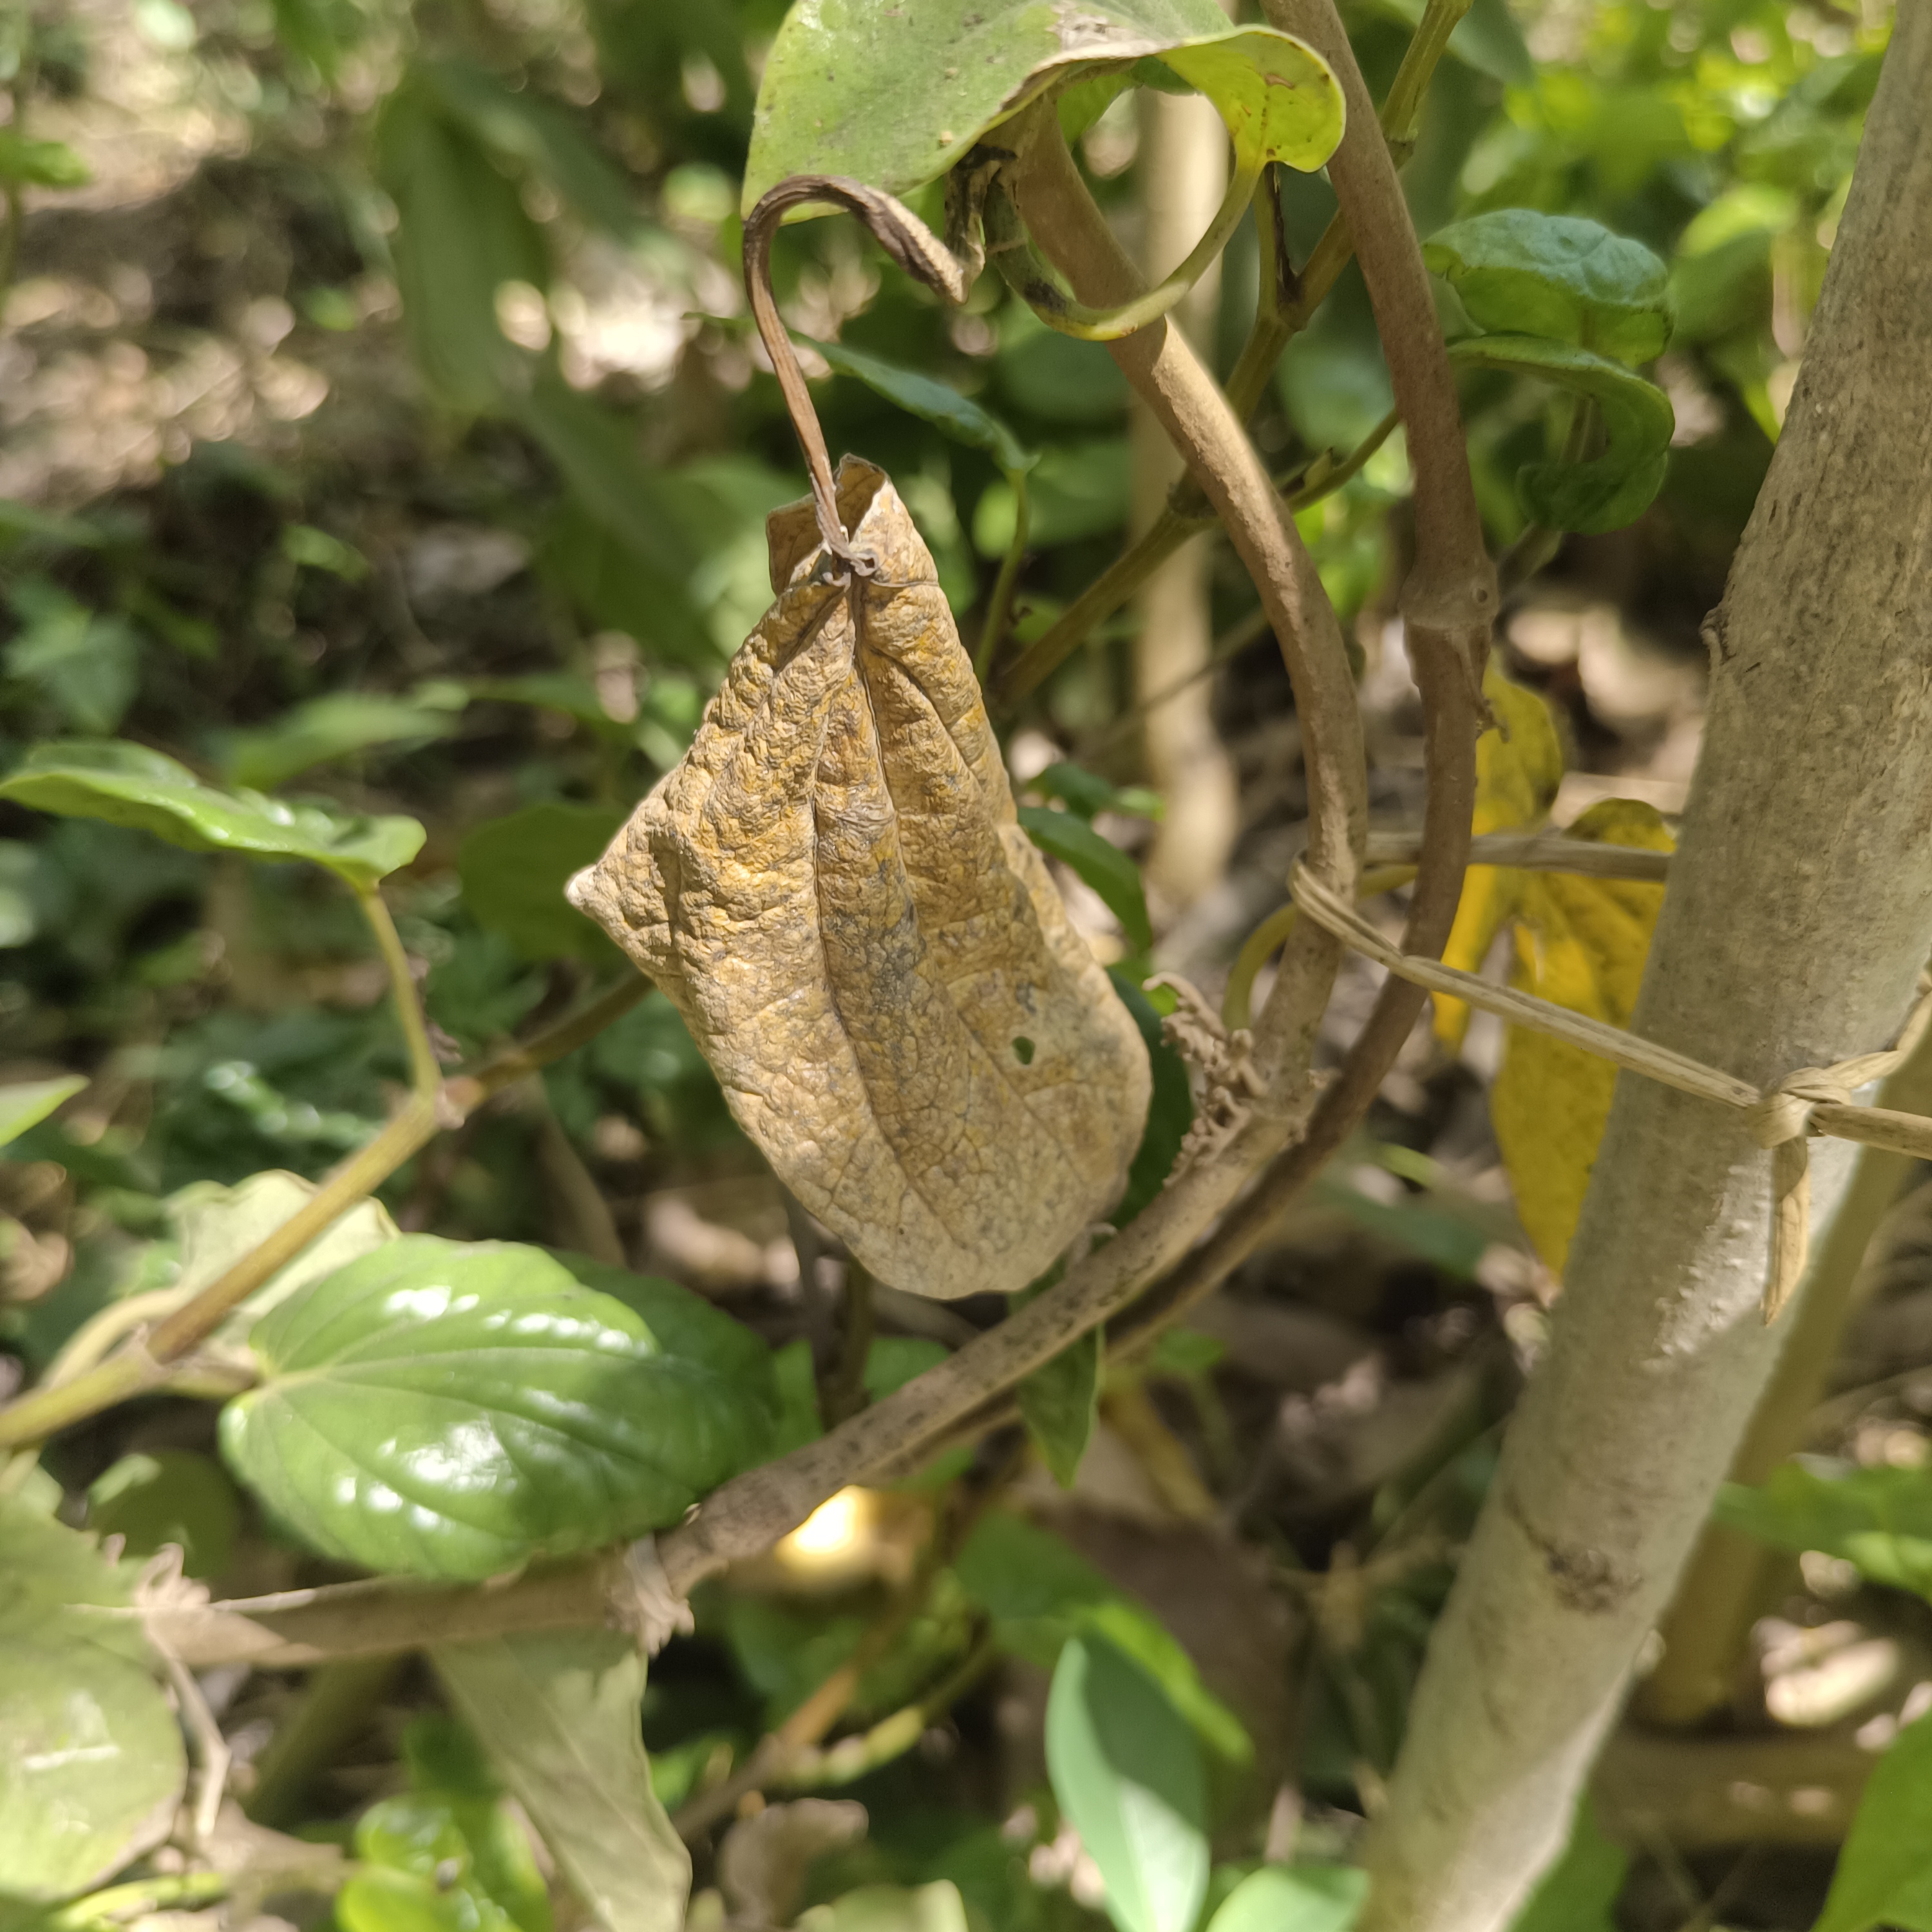
Label: Dried